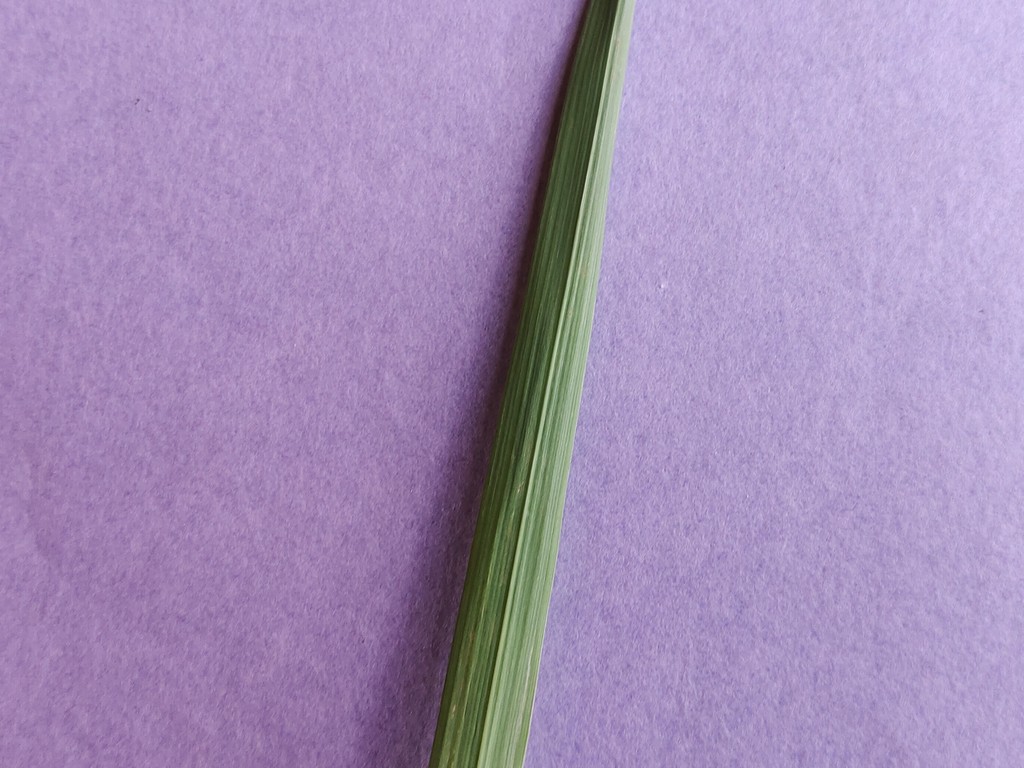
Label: Healthy